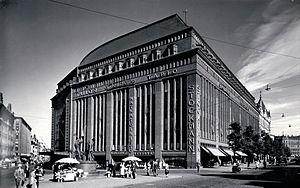
Le Grand magasin Stockmann est situé, dans la zone délimitée par Mannerheimintie, Aleksanterinkatu, Keskuskatu et Pohjoisesplanadi, dans le quartier Kluuvi d'Helsinki, en Finlande. C'est un bâtiment commercial et un grand magasin culturel. C'est l'un des nombreux grands magasins appartenant à la société Stockmann. C'est aussi, le plus grand magasin des pays nordiques en termes de surface et de chiffre d'affaires total. En même temps, c'est également l'établissement le plus rentable, le plus visible et le plus productif de tout le groupe Stockmann. Le magasin est connu pour avoir toutes les marques de luxe internationalement reconnues, et Stockmann a la réputation d'être le premier grand magasin haut de gamme en Finlande. Le département Stockmannin Herkku, situé au sous-sol, est réputé pour la qualité et le choix de ses produits alimentaires. Le logo Stockmann représente un ensemble d'escaliers mécaniques, que l'on croit à tort, qu'ils représentent les premiers escaliers mécaniques construits en Finlande. Les premiers escaliers mécaniques en Finlande ont été installés dans le grand magasin Forum à Turku, en 1926.